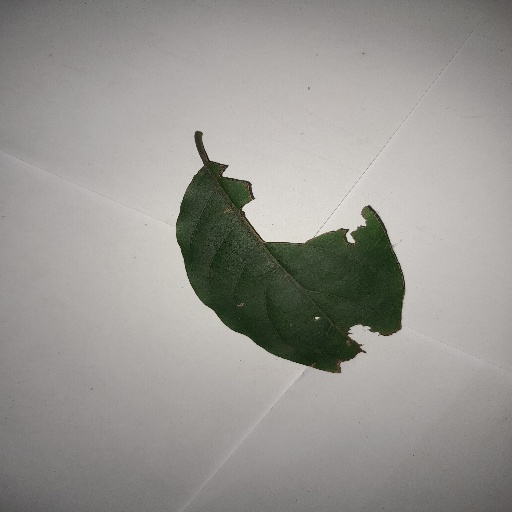
Species: HariTaki
Leaf condition: Bacterial Spot